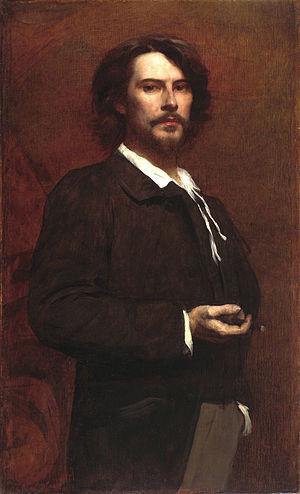
Jean-Paul dit Paul Mounet est un acteur français né le 5 octobre 1847 à Bergerac et mort le 10 février 1922 à Paris.